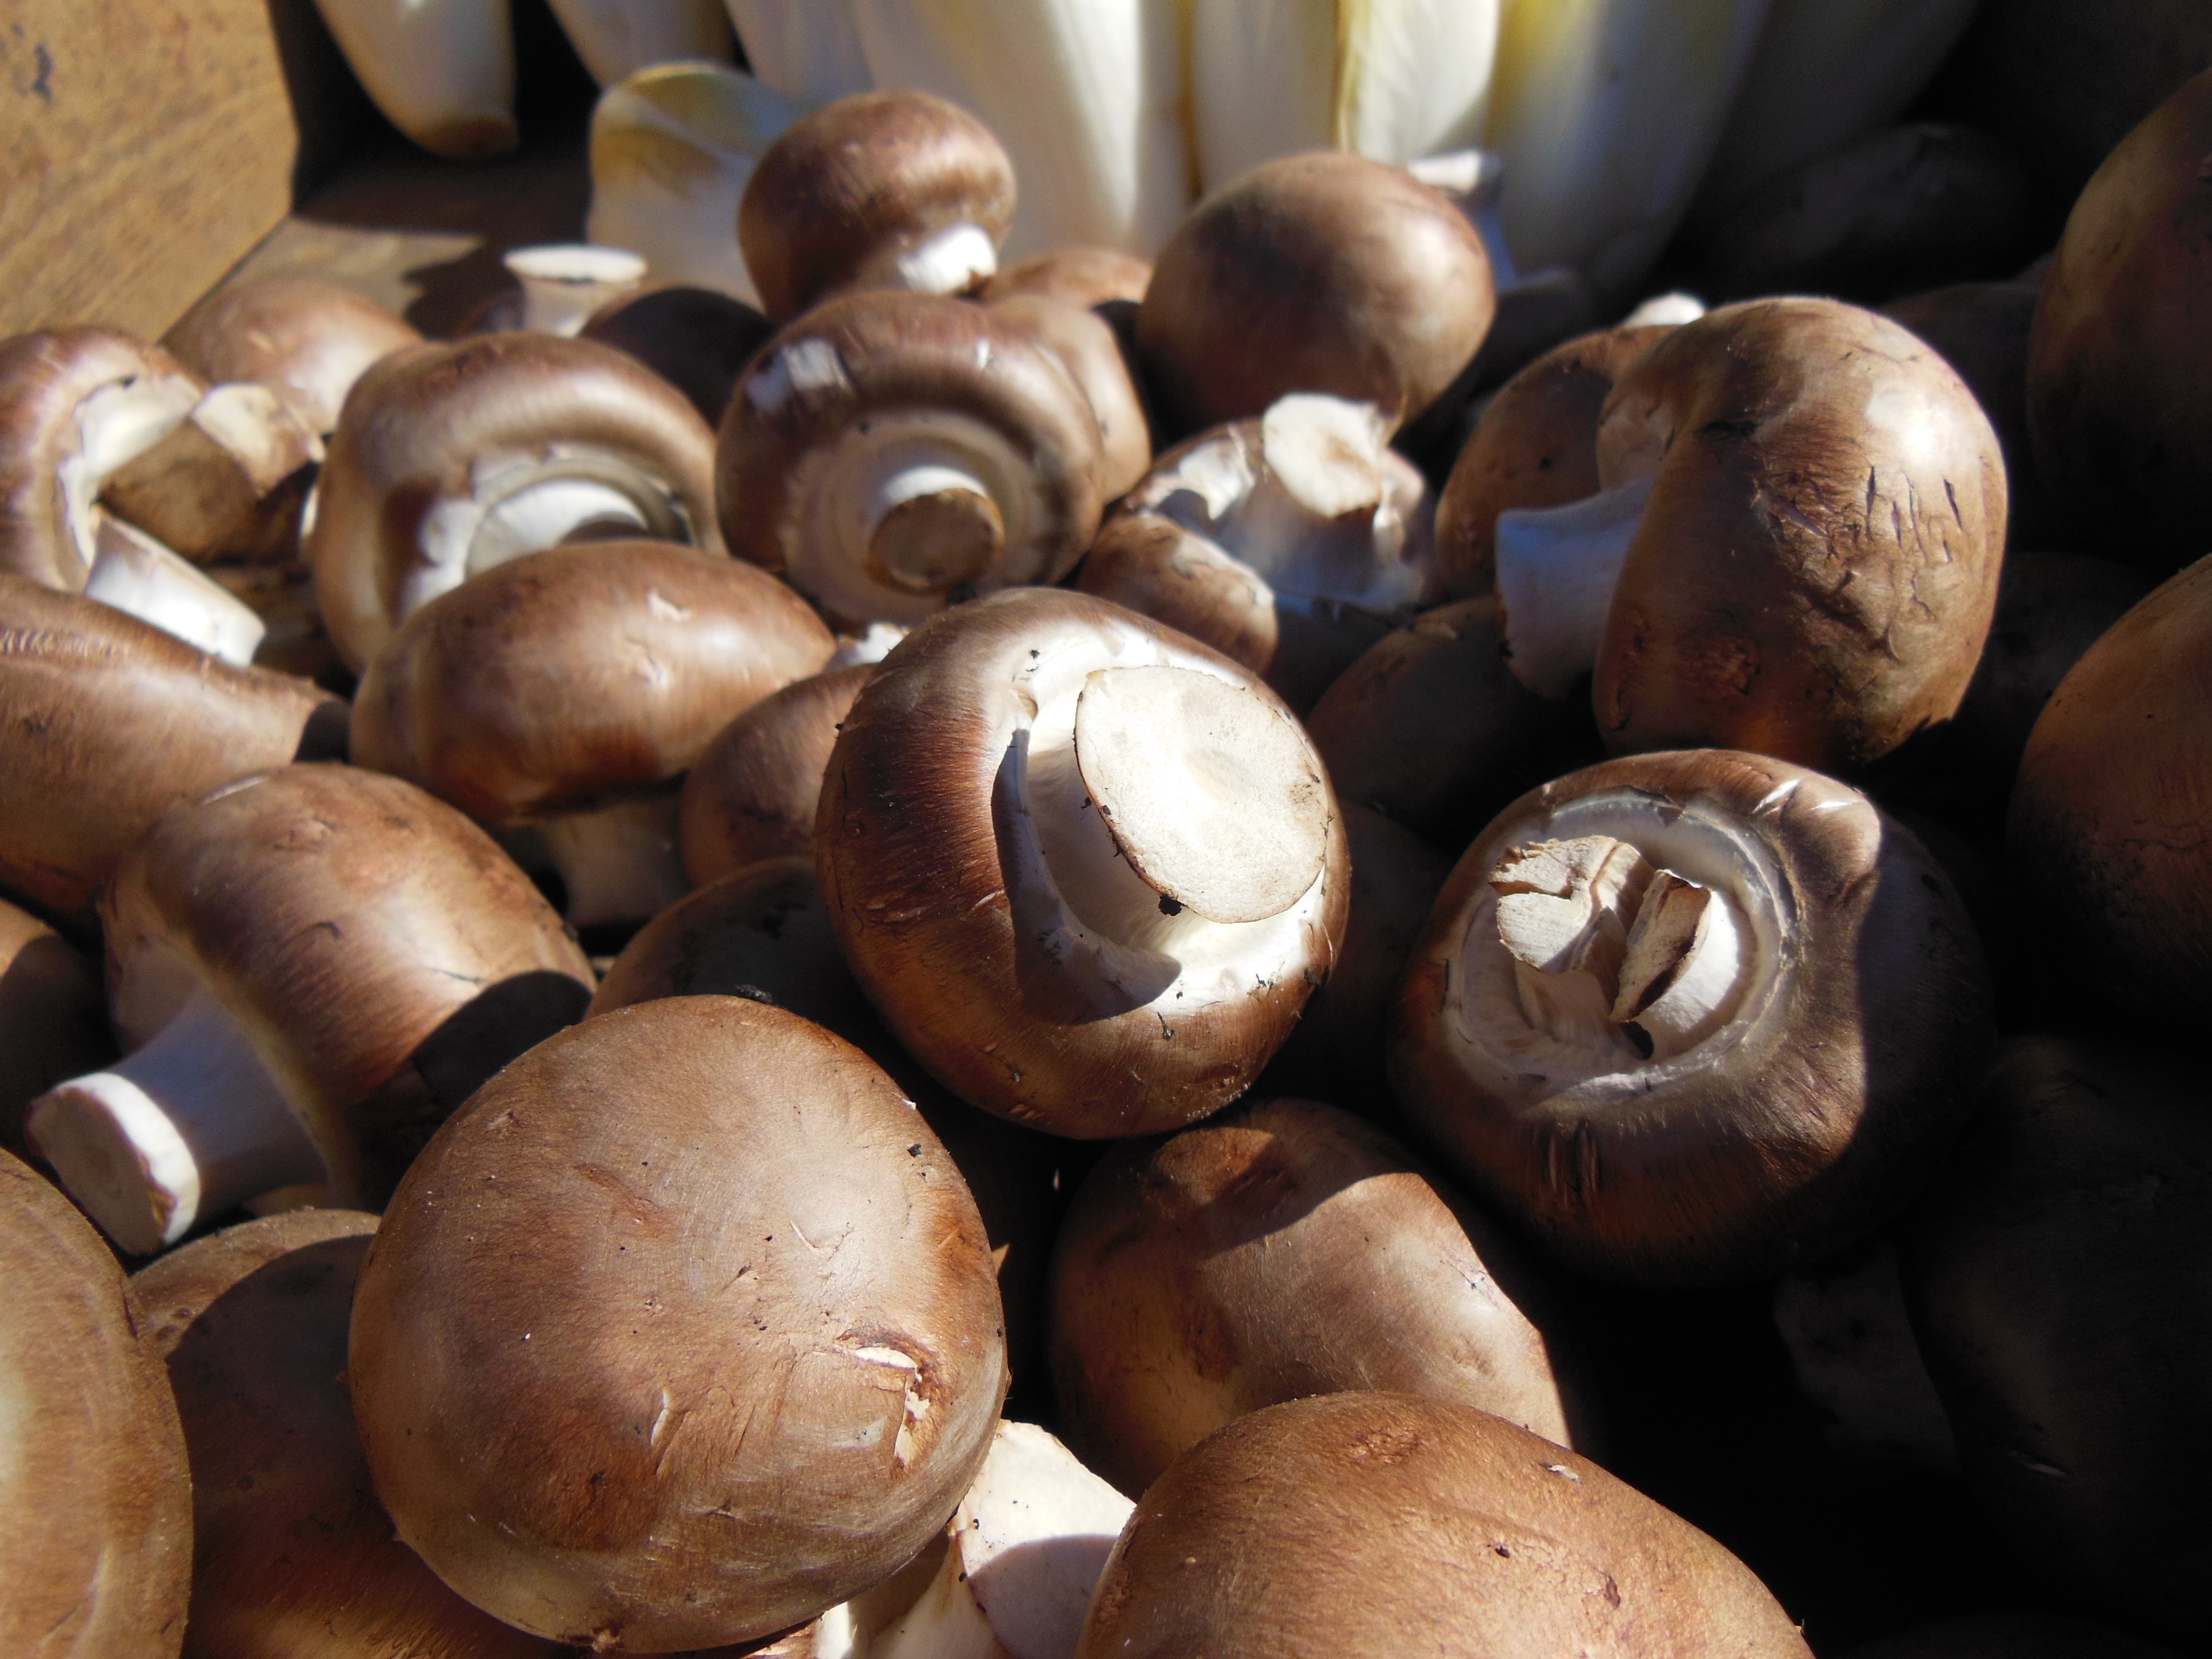
wood, food, produce, fresh, mushroom, shopping, close up, vegetables, mushrooms, tasty, chestnut, agaricus, vegetable market, edible mushroom, shiitake, brown mushrooms, agaricomycetes, agaricaceae, champignon mushroom, chocolate truffle